Black Patch Park

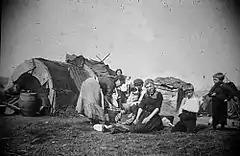
Gypsies on the Black Patch

Rudge says that Esau Smith was the acknowledged king of the Black Patch. When he died in 1901 at the age of 92, his widow Henty was elected queen. Even while Esau was alive it was generally understood by local people that the Gypsies gained legal rights to the land as squatters. Though such rights are seldom written down, it is said that deeds to this effect were destroyed when the king and queen's caravan was ritually burned after her death on 7 January 1907. Queen Henty, who was buried with her husband in the churchyard of St. Mary's Church, Handsworth, is said to have placed a curse on anyone who builds over the Black Patch, the subject of a song by the well known folk artist Bryn Phillips in September 2003.